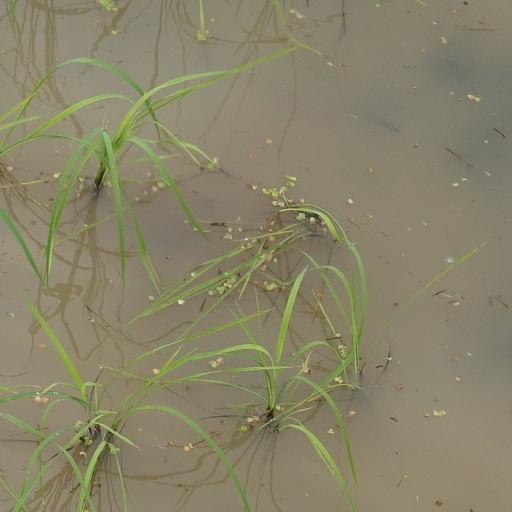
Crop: rice